Benjamin Radford

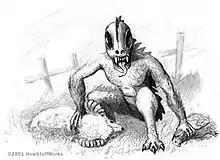
An artistic rendition of the creature described in the Chupacabra stories Radford investigated.

Radford spent five years investigating the mysterious monster el chupacabra, and came to the conclusion that the monster sightings were inspired by the 1995 film "Species", and were aided and abetted by faulty eyewitness accounts, lack of forensic knowledge, and mass hysteria. His account of the investigation is detailed in his 2011 book "Tracking the Chupacabra: The Vampire Beast in Fact, Fiction, and Folklore". The investigation included eyewitness interviews, forensic and folkloric research, and "a field expedition to the jungles of Nicaragua" in search of the legendary monster.